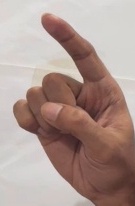
ASL sign: Z